Fenestrane

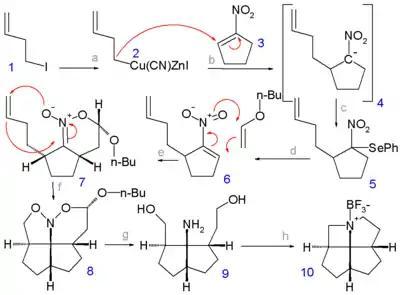
Azafenestrane synthesis 2006

Pyramidane ([3.3.3.3]fenestrane) is the smallest possible fenestrane, and has never been synthesised. If the central carbon were to be tetrahedral, it would have the form of spiropentadiene, but with additional bonds between the two cyclopropyl rings rather than double-bonds within them. The analogous germa- and stannapyramidanes, with trimethylsilyl groups bonded to the corners, Ge[C(SiMe)] and Sn[C(SiMe)] on the other hand have been synthesised. These adopt a square pyramidal geometry analogous to the trigonal pyramid of tetrahedrane, with the germanium or tin atom at the vertex. That atom has an inverted tetrahedral geometry. According to nuclear magnetic resonance analysis, the four carbons of the base of the pyramid behave as an aromatic ring.